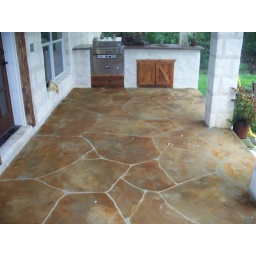
faux stone overlay on back patio. with outdoor kitchen in the back ground